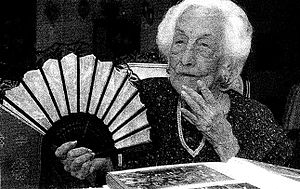
María Esther Capovilla
María Esther Capovilla
María Esther Capovilla var fra 9. december 2005 til sin død verdens ældste levende person. Hun blev 116 år.